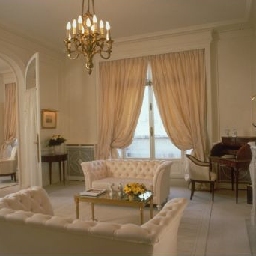
Room type: livingroom